Wartime sexual violence

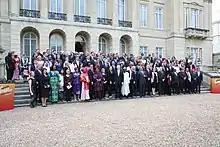
Some of the delegates to the Global Summit to End Sexual Violence in Conflict held in 2014

Hugo Grotius, considered the father of the law of nations and the first to conduct a comprehensive work on systematizing the international laws of war, (1625), concluded that rape (phrased as "the violation of women") "should not go unpunished in war any more than in peace", rejecting the view that it is permissible to inflict damage or harm "on anything belonging to the enemy":